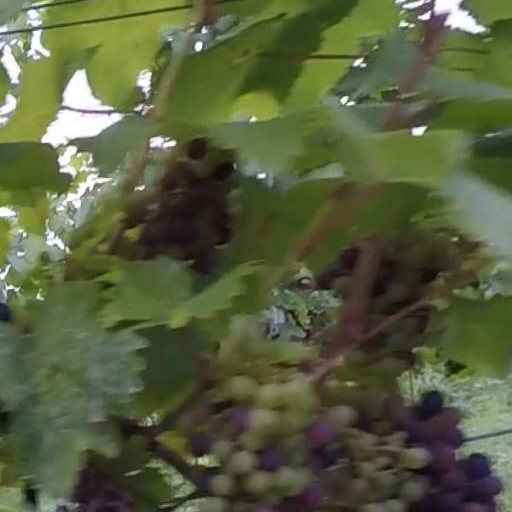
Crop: grape